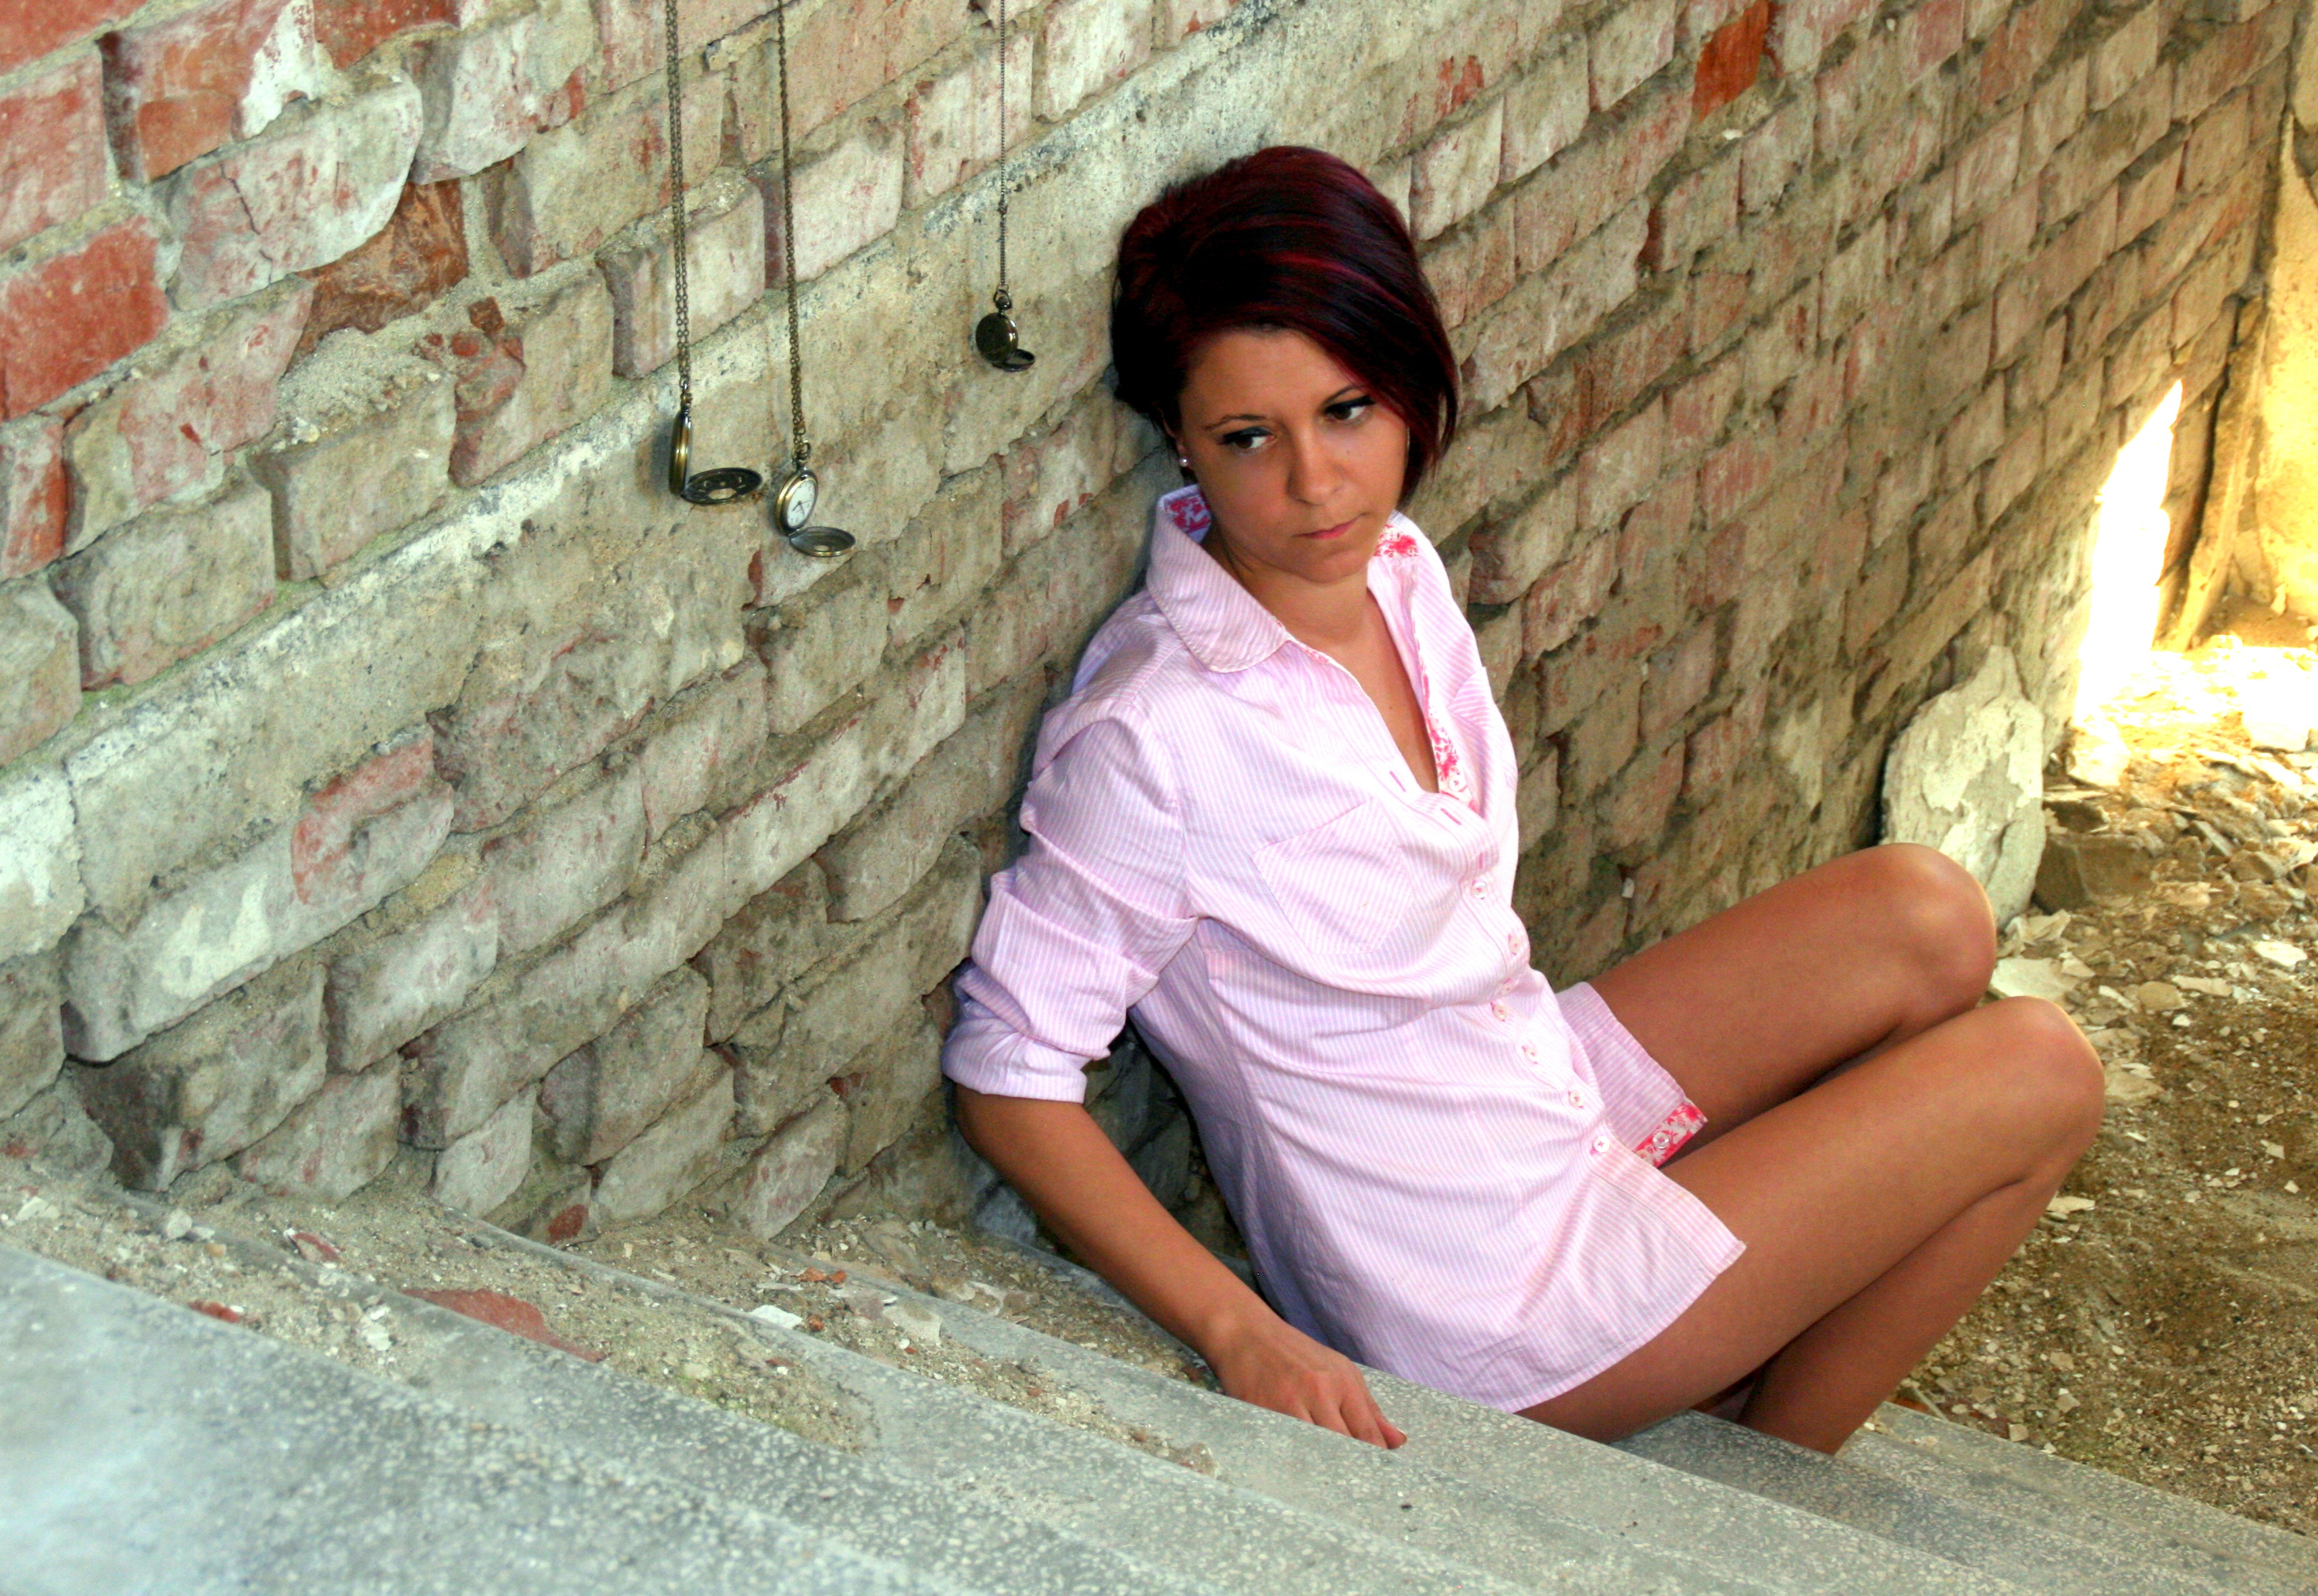
person, people, girl, woman, white, time, leg, love, sadness, portrait, model, spring, sitting, child, shirt, dress, temple, calling, beauty, suffering, photo shoot, watches, portrait photography, human positions